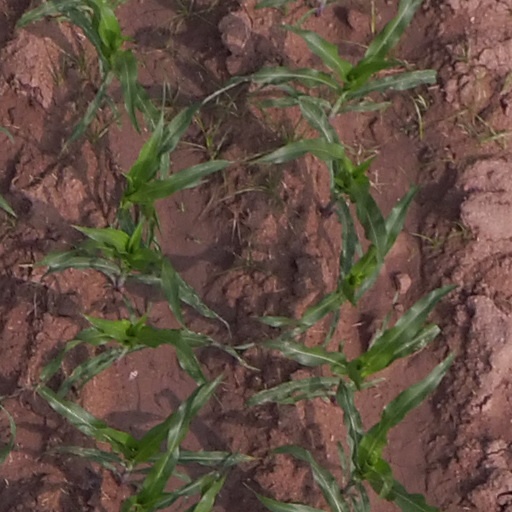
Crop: maize; corn